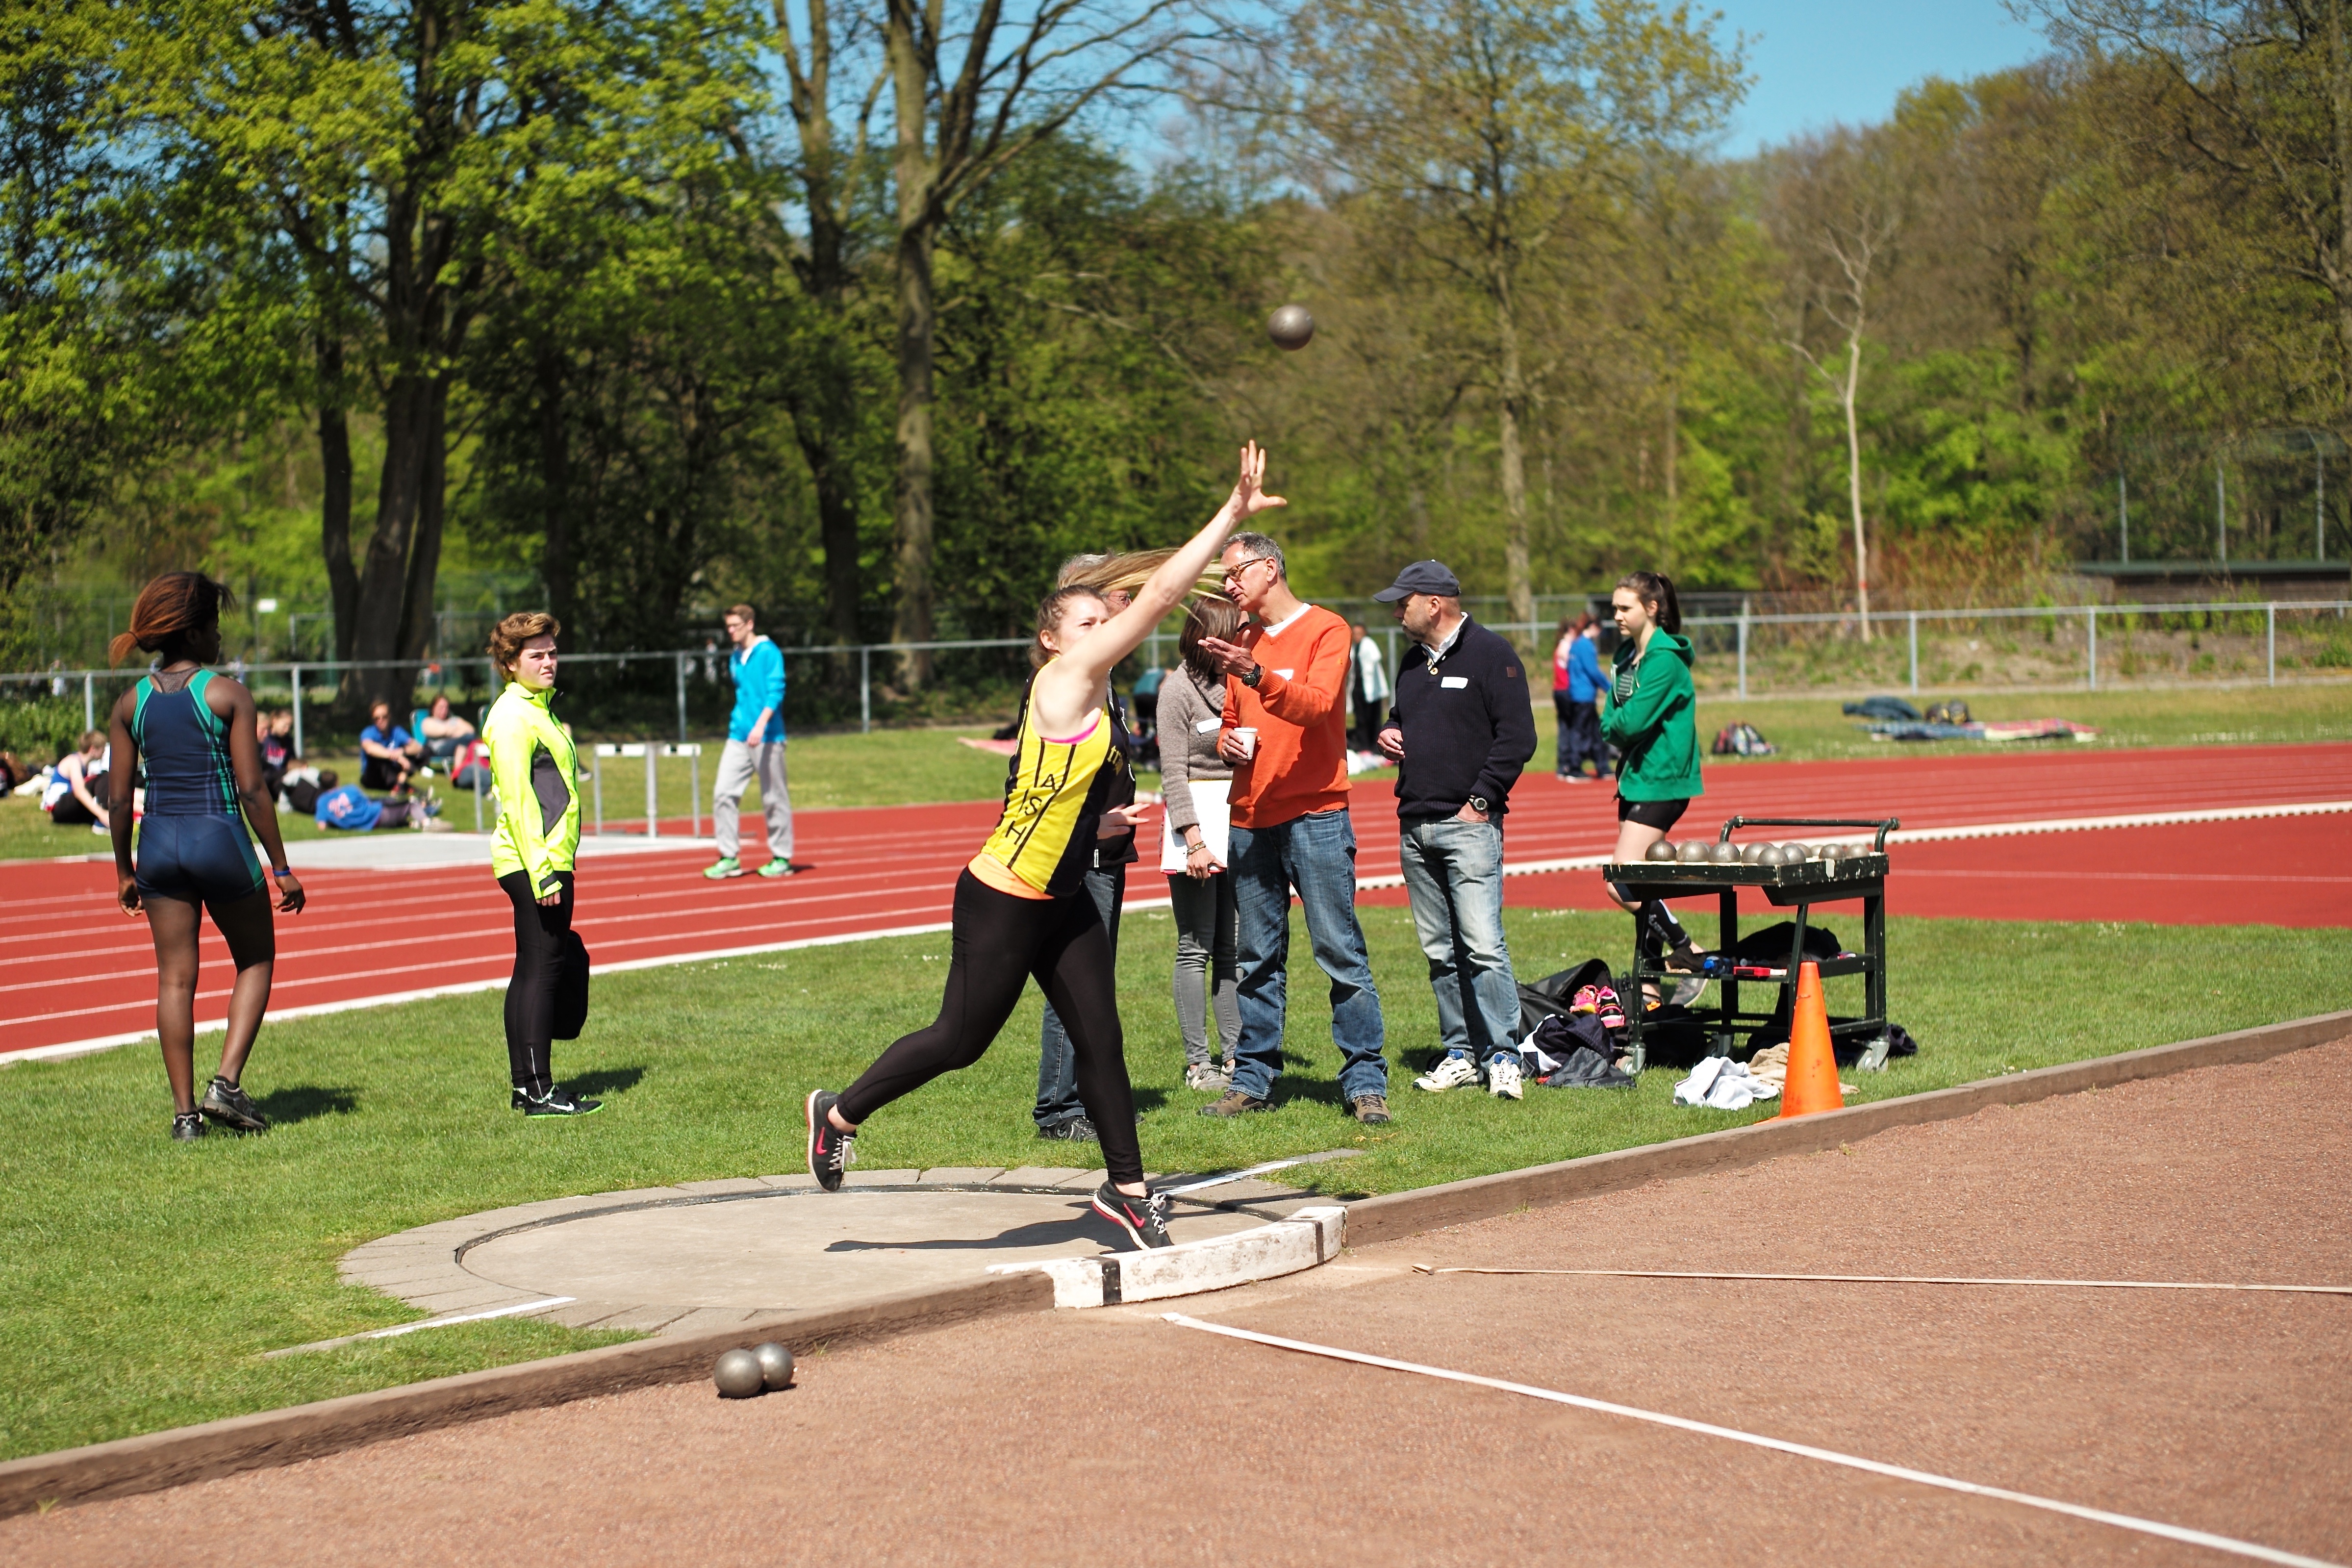
track, run, jumping, runner, ash, race, competition, holland, hague, netherlands, international, girls, m, american, sports, boys, 50, school, runners, junior, leica, 240, summilux, varsity, athletics, meet, sprint, physical exercise, human action, endurance sports, track and field athletics